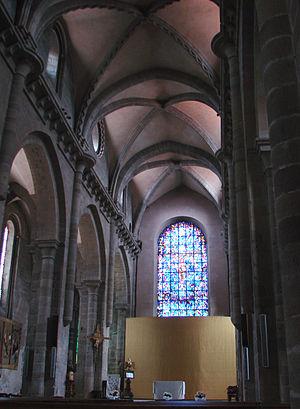
Tulle est une commune du Sud-Ouest de la France, préfecture du département de la Corrèze dans la région Nouvelle-Aquitaine. Les habitants de la ville sont appelés les Tullistes.